Henry McCauley Farm

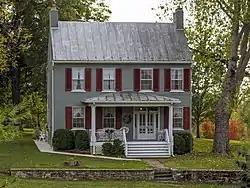

Henry McCauley Farm is a historic farm complex in Hagerstown, Washington County, Maryland, United States. The house is a four-bay, two-story brick dwelling built between 1830 and 1850, with a four bay ell and a small one-story shed-roofed addition. The walls are set on low limestone foundations. The property also includes a large stone and frame bank barn and a metal windmill for pumping water. It is one of two historic farm complexes located in Ditto Farm Regional Park, along with Ditto Knolls.